369th (Croatian) Infantry Division

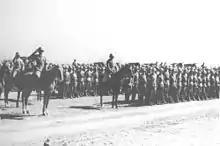
Parade of the 369th Infantry Division in Sarajevo on March 21, 1943

The division also participated in Operation Schwartz. During the preparatory actions for taking starting positions, the division on 6 May pushed partisans back and unblocked Italian Battalion Aosta and Chetniks, who were under partisan siege in Foča. During the final stage of the operation, the division was holding the part of the encirclement on the northern slopes of Zelengora, but the 1st Proletarian Brigade on 10 June successfully broke out through the division's positions, followed by other partisan units. Total reported losses of the divisions were 92 dead, 263 wounded, and 233 missing.